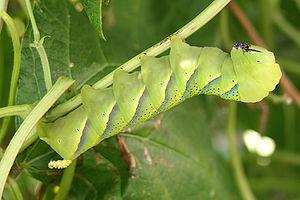
Le Sphinx tête de mort est une espèce de lépidoptères de la famille des Sphingidae. Principalement présent en Europe, en Afrique et au Moyen-Orient, ce grand papillon migrateur est connu pour le motif de son thorax qui évoque une tête de mort.